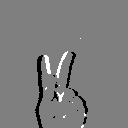
ASL letter: k